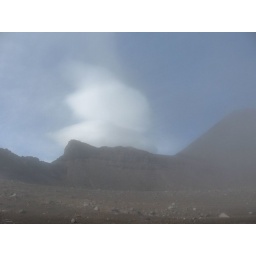
break in the clouds to see red crater, tongoriro crossing